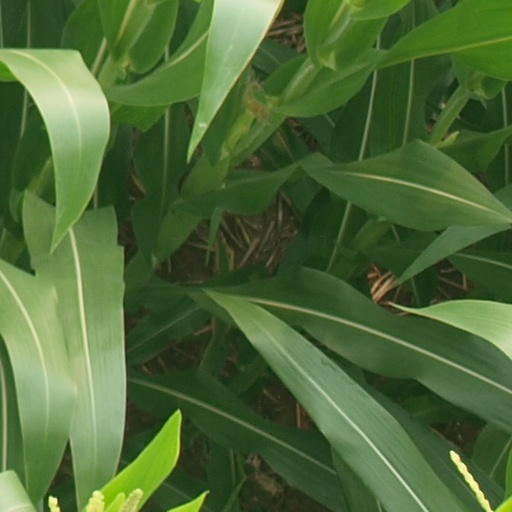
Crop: maize; corn